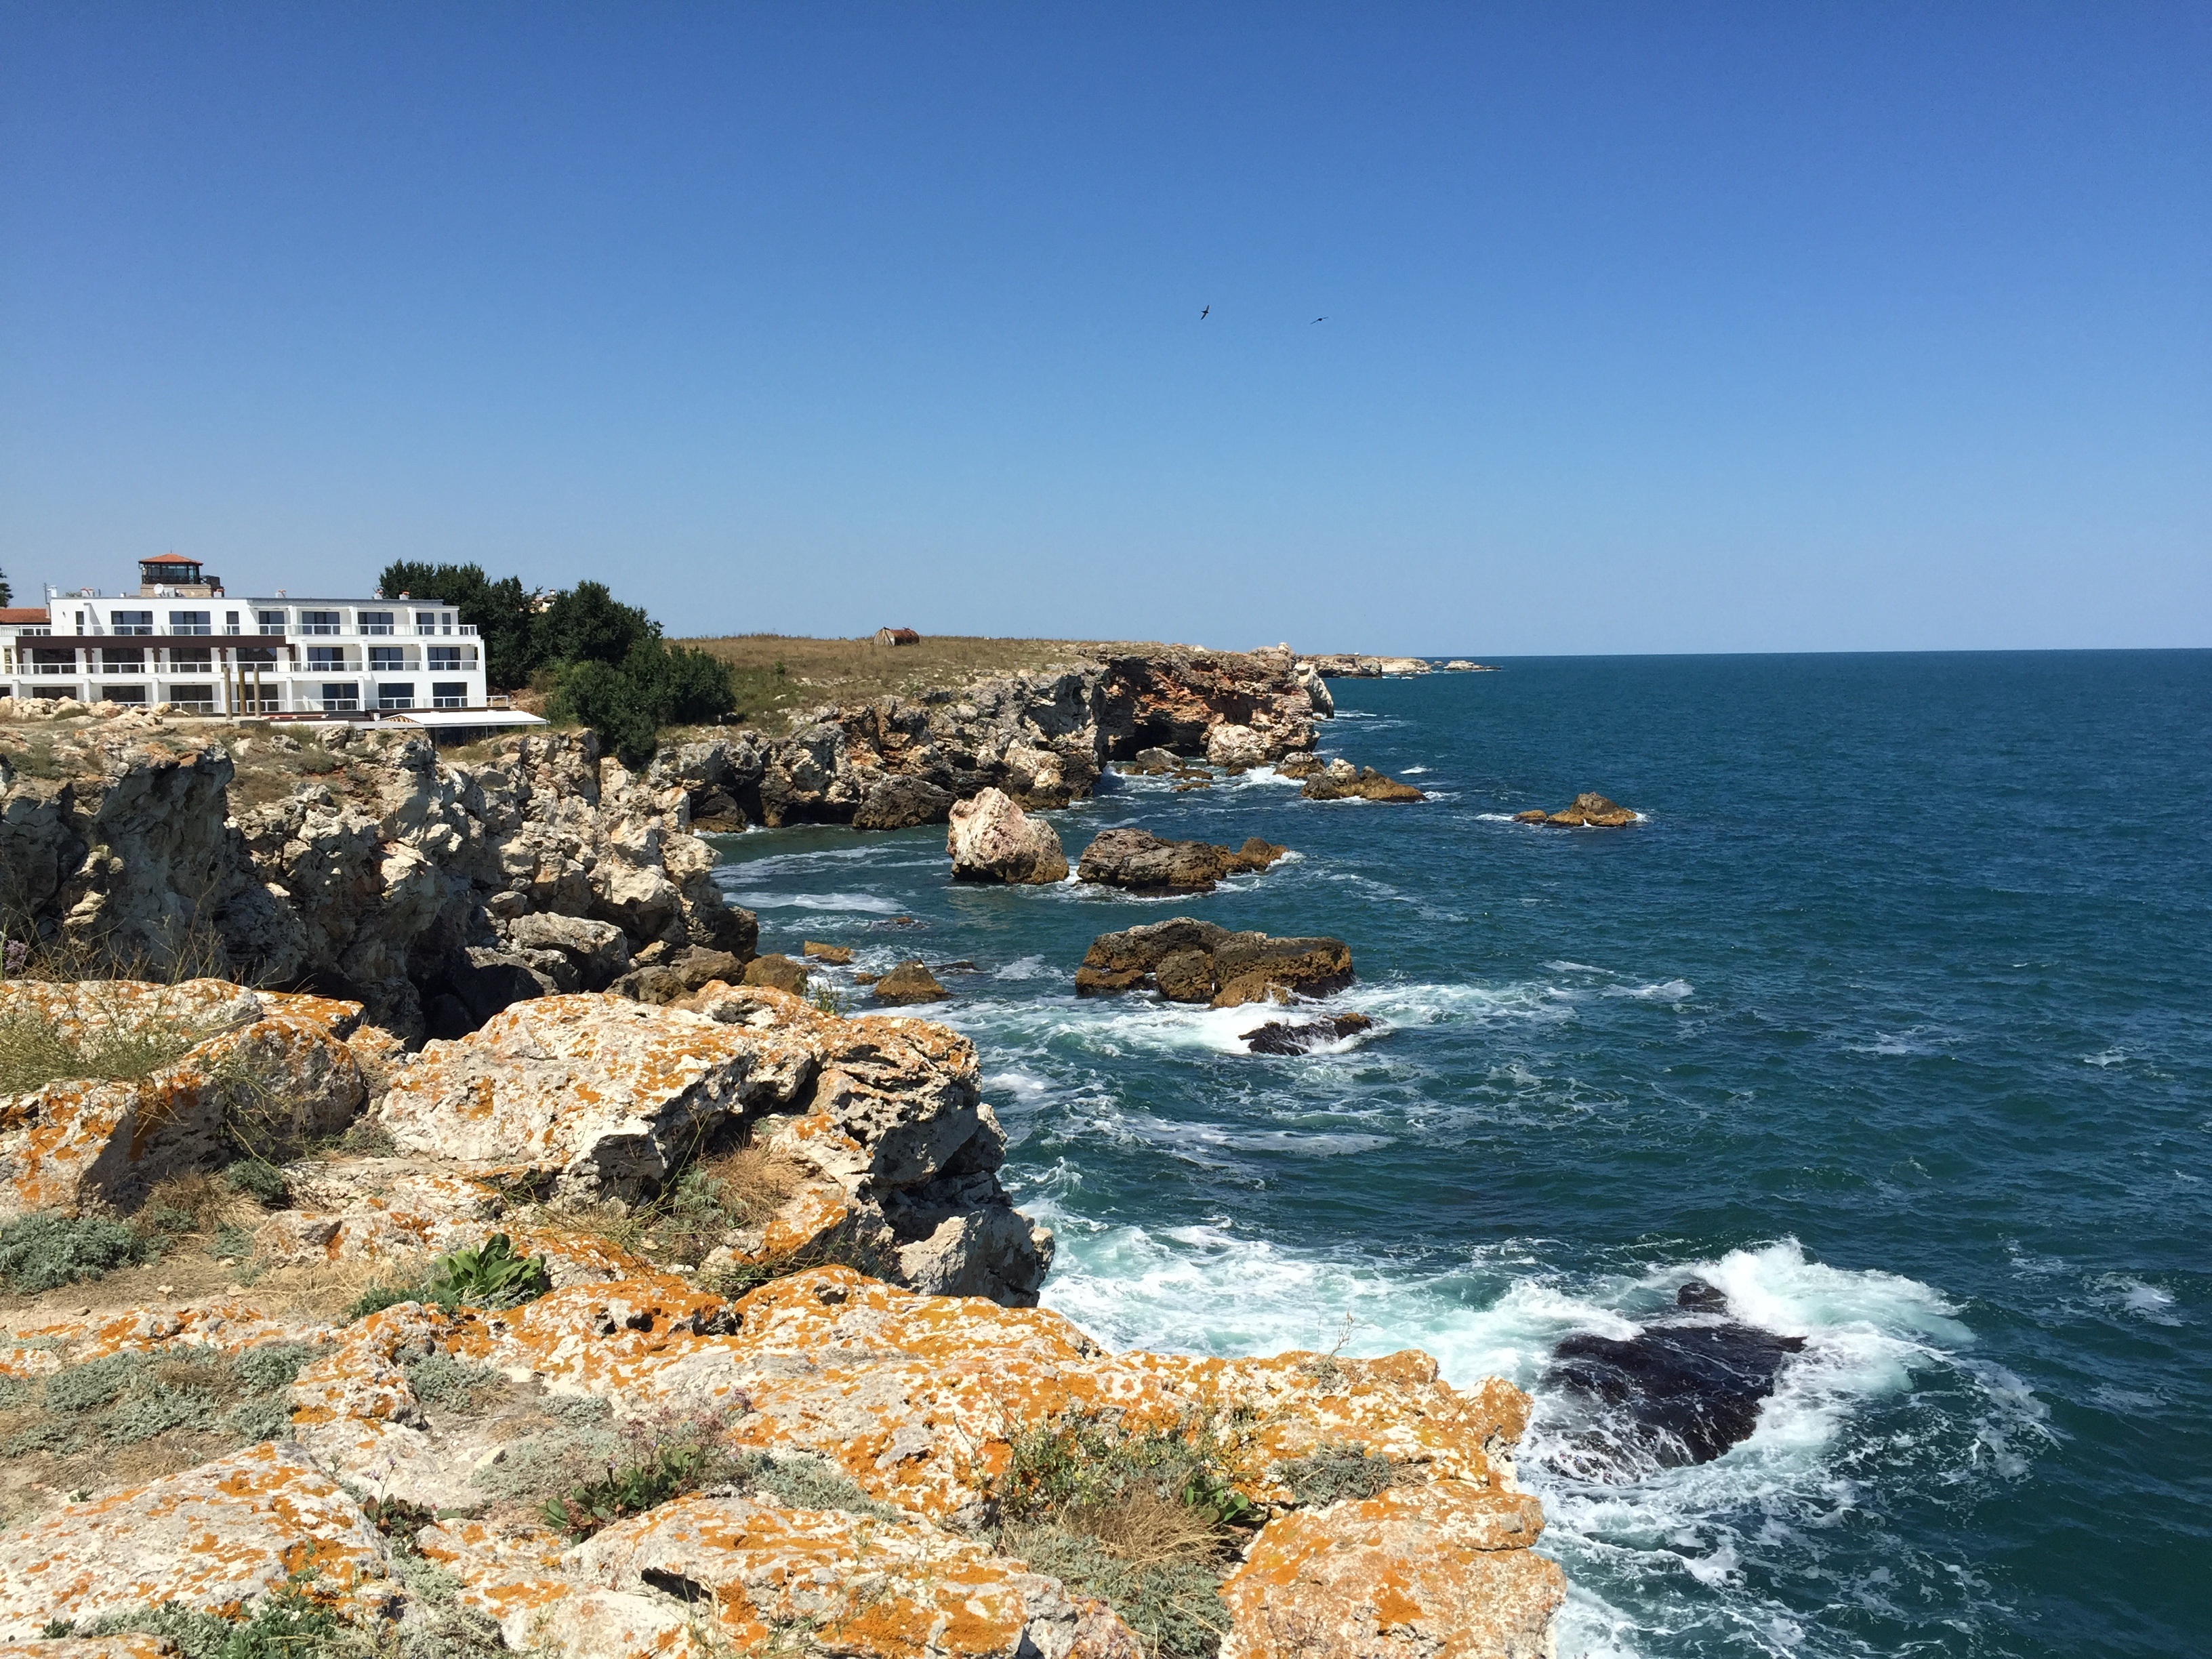
beach, sea, coast, nature, rock, ocean, sky, shore, wave, summer, cliff, cove, relax, bay, terrain, material, body of water, cape, bulgaria, tyulenovo, black sea